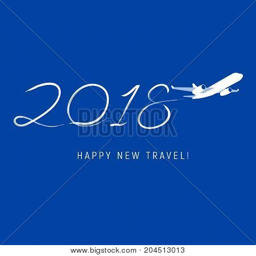
new year concept - airplane left a trace in the form of numbers .